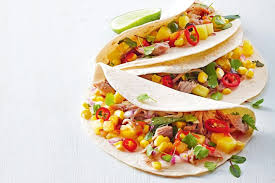
Waste category: biological